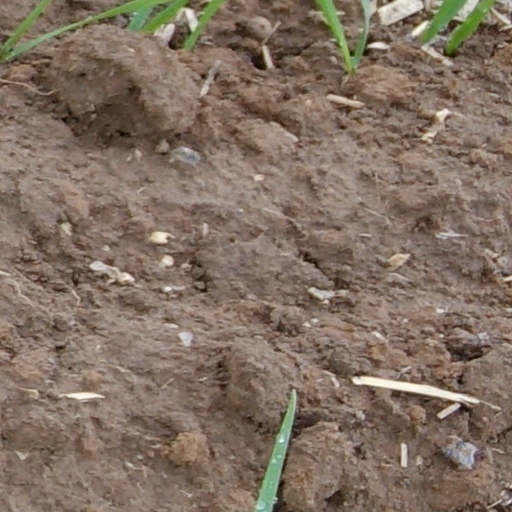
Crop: wheat